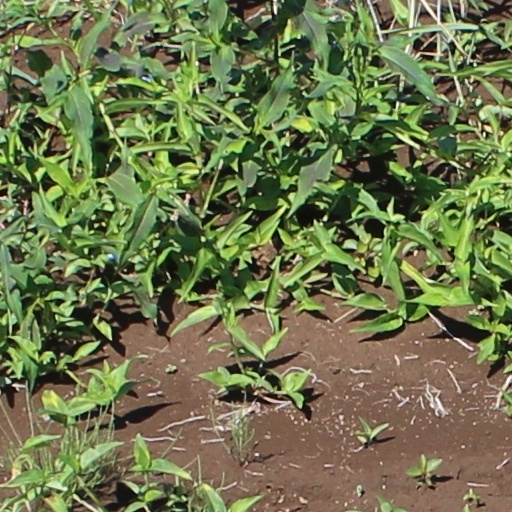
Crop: wheat